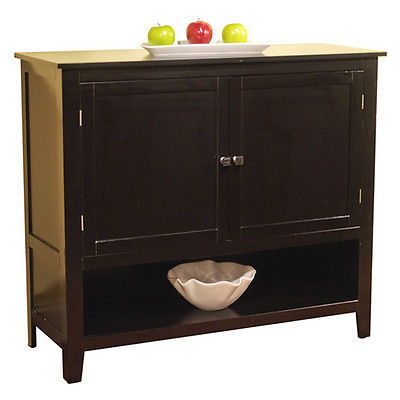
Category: cabinet